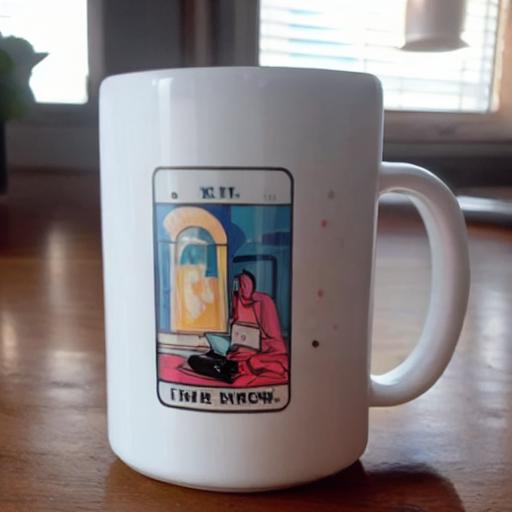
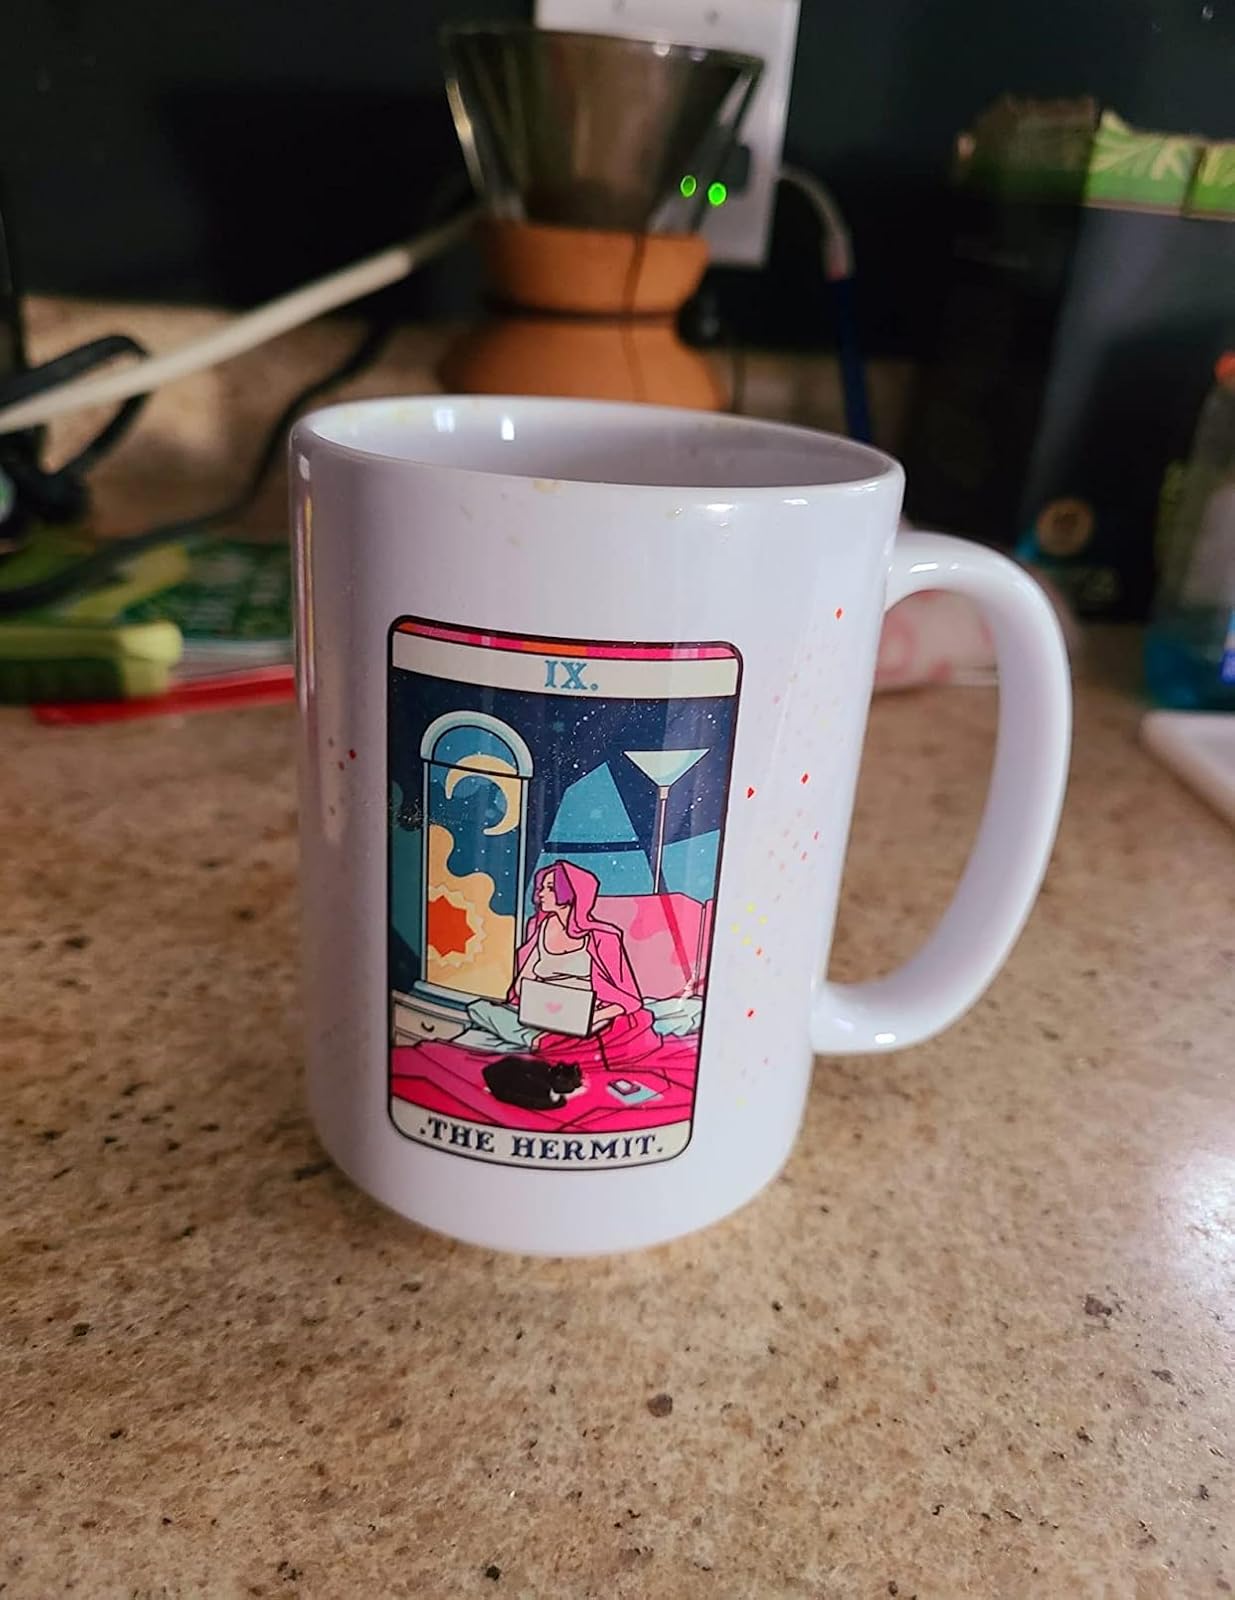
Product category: items_mug
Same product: no